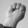
ASL letter: M